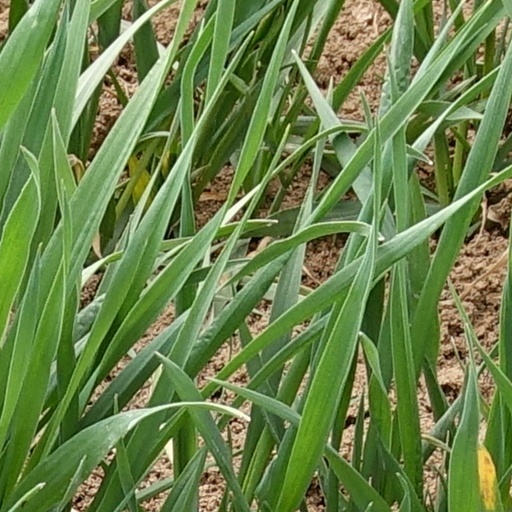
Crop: wheat